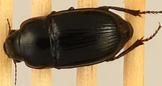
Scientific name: Euryderus grossus
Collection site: Central Plains Experimental Range NEON (CPER), plot CPER_003